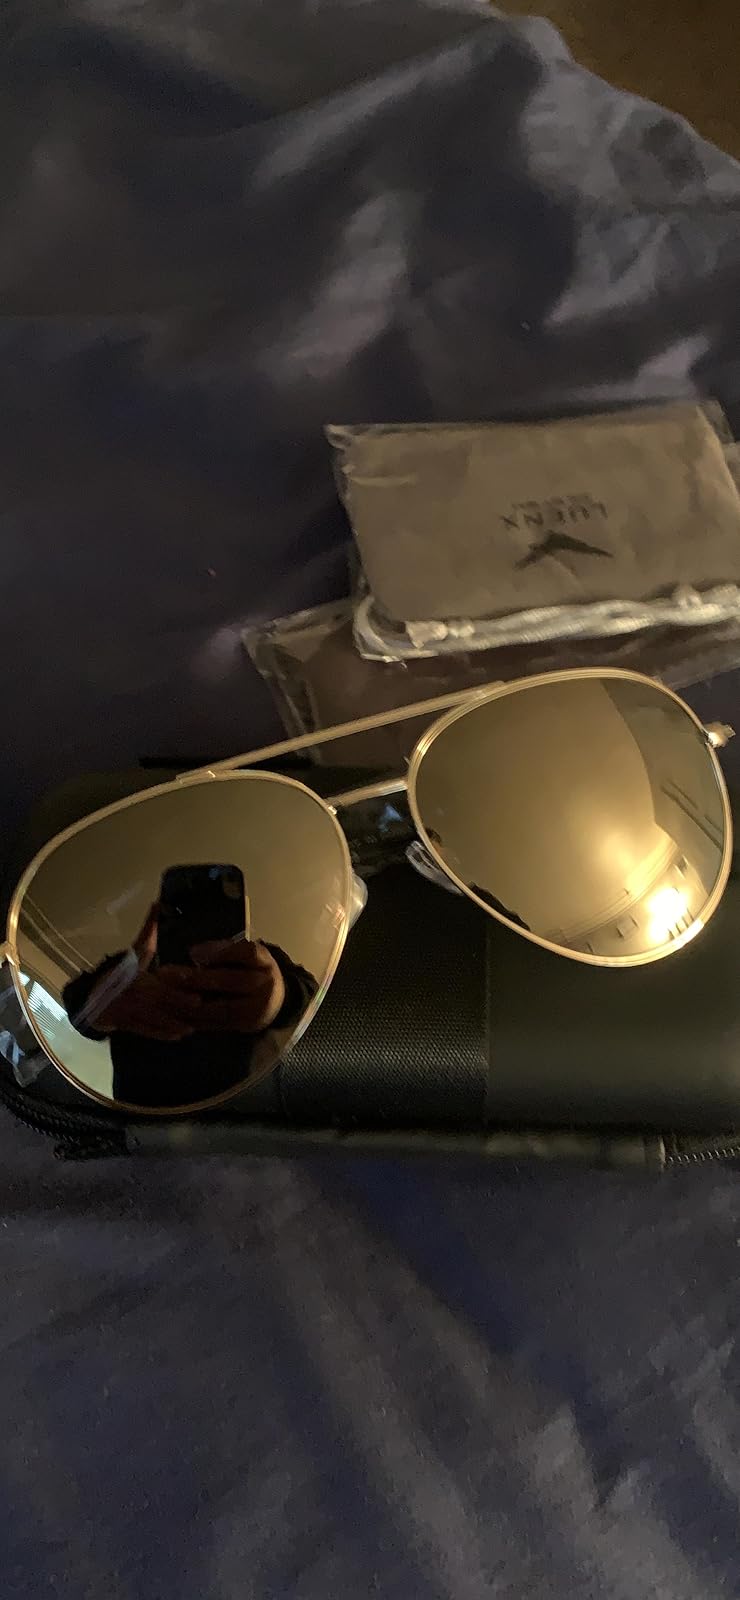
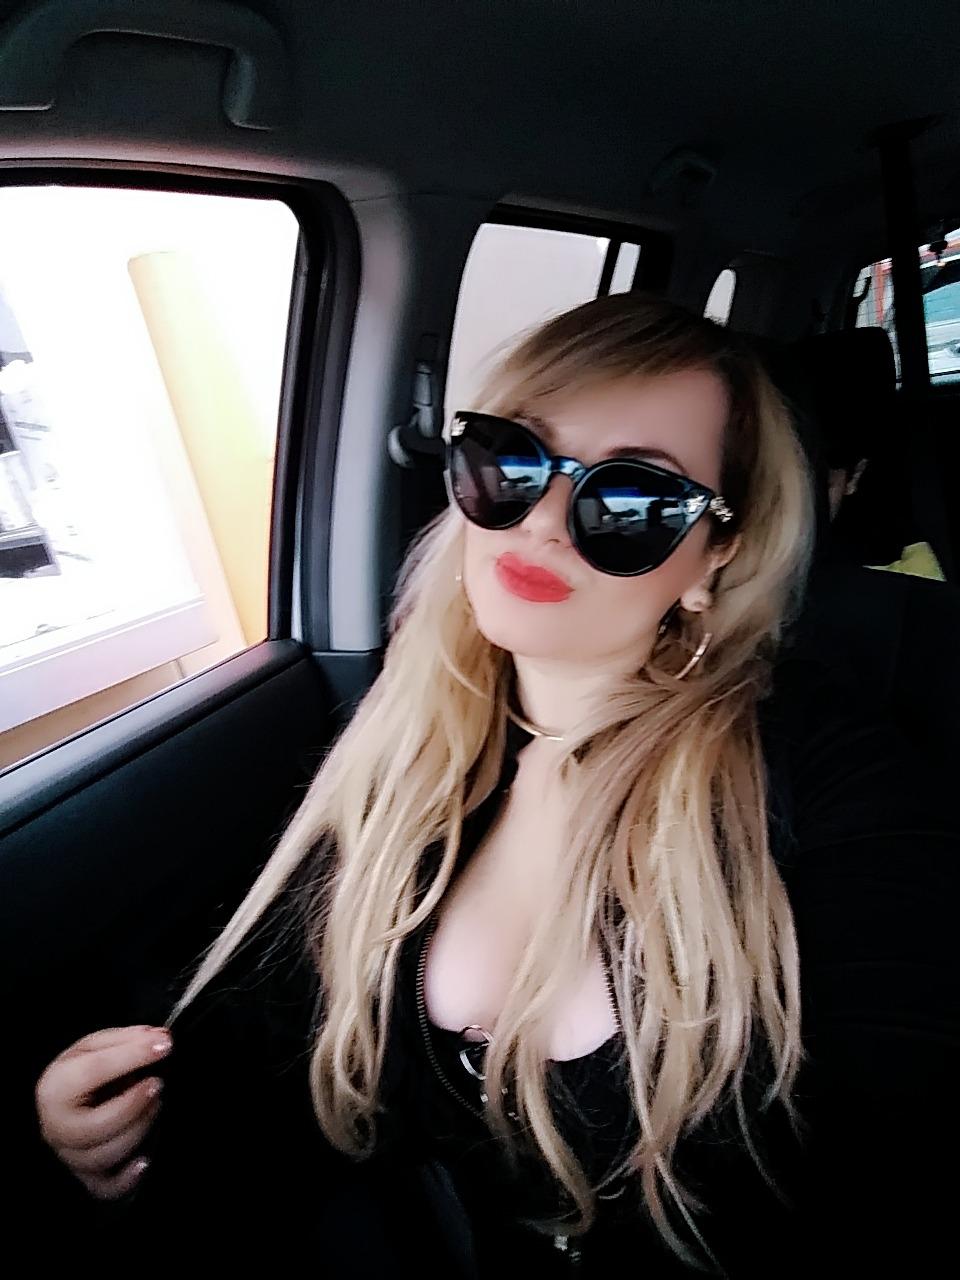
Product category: accessories_sunglasses
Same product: no